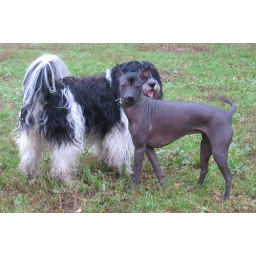
Two pretty girls in the dog park.